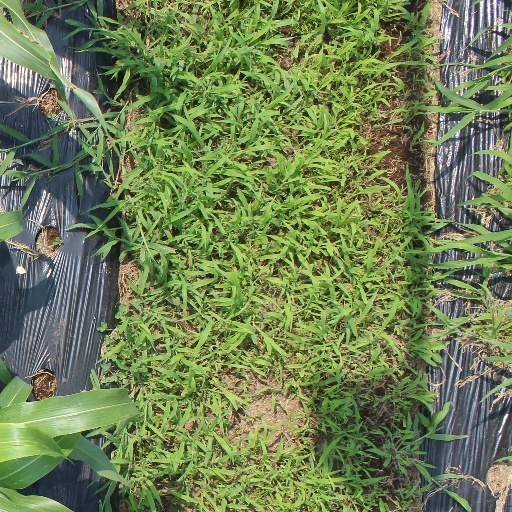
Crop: sorghum